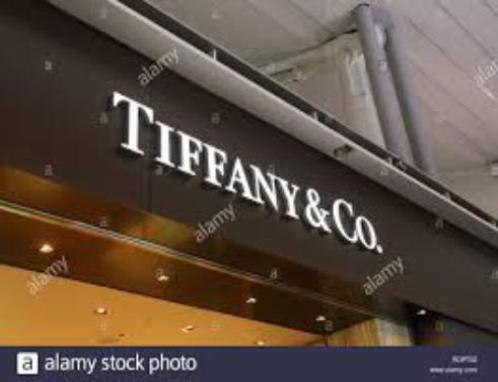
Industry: Clothes